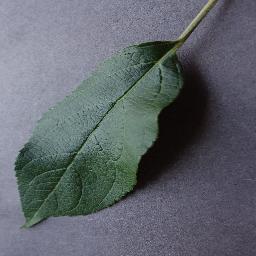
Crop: apple
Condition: healthy